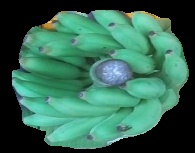
Variety: elakki-bale
Grade: grade2